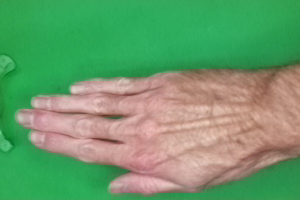
Label: paper